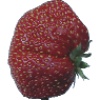
Label: Strawberry Wedge 1